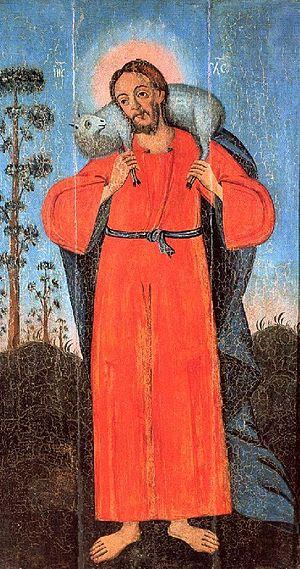
La parabole de la brebis égarée, dite aussi « parabole du bon berger » ou encore « du bon pasteur »", attribuée à Jésus de Nazareth, se retrouve dans deux évangiles canoniques du Nouveau Testament. Elle est rapportée par Matthieu et Luc. On la trouve aussi dans l'Évangile apocryphe de Thomas, logion 107. De possibles parallèles dans l'Ancien Testament sont Ez 34,6, 12 et Ps 119,176.